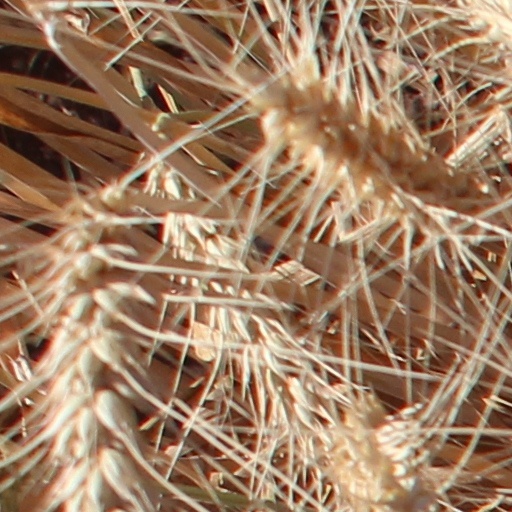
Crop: wheat